Bartnes Church

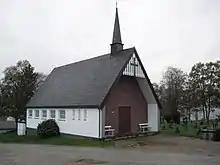
View of the church

Bartnes Church is a chapel of the Church of Norway in Steinkjer Municipality in Trøndelag county, Norway. It is located in the village of Bartnes. It is an annex chapel for the Beitstad parish which is part of the Stiklestad prosti (deanery) in the Diocese of Nidaros. The white and red, brick church was built in a long church style in 1960 using plans drawn up by the architect John Aasum. The church seats about 100 people.